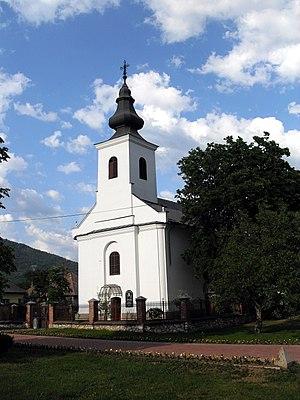
Dvorníky - Včeláre est un village de Slovaquie situé dans la région de Košice.